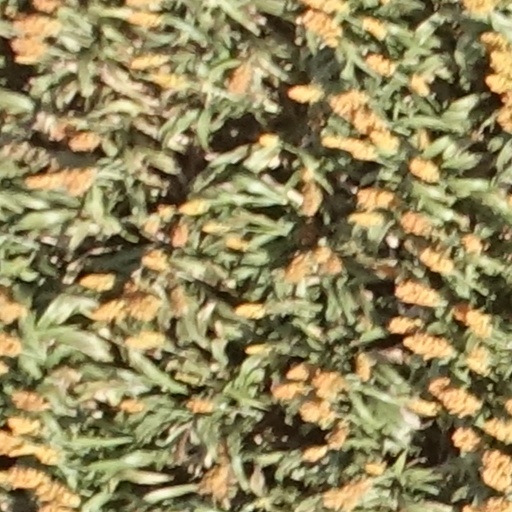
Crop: sorghum